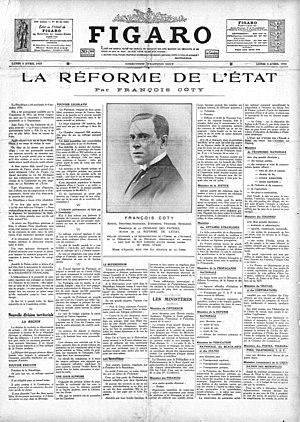
Joseph Marie François Spoturno dit François Coty, né le 3 mai 1874 à Ajaccio et mort le 25 juillet 1934 à Louveciennes, est un industriel parfumeur français, à l’origine de la multinationale Coty Inc. II est considéré comme le père fondateur de l'industrie moderne de la parfumerie.